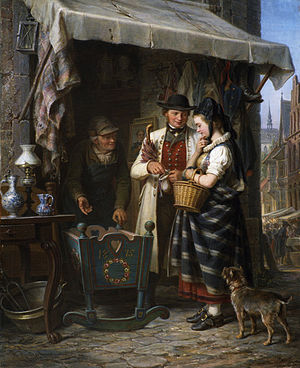
Hermann Kretzschmer
Der Kinderwiege af Kretzschmer, 1875.
Johann Hermann Kretzschmer var en tysk maler.